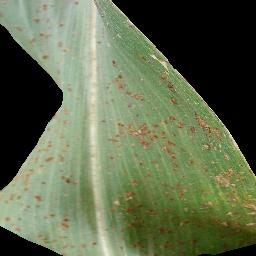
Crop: corn
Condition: (maize)_common_rust